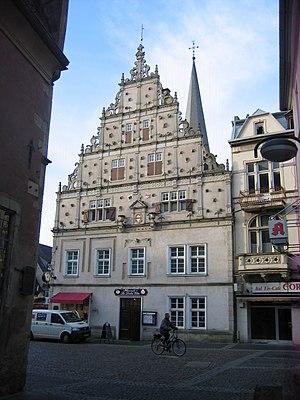
Vieux hôtel de ville à Herford, arrondissement de Herford, Rhénanie-du-Nord-Westphalie, Allemagne. العربية